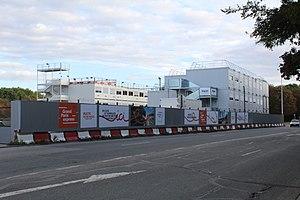
Chantier au Puits Rû de Nesle pour la ligne 15 du métro de Paris, Noisy-le-Grand.
La ligne 15 du métro de Paris est une ligne en construction du réseau métropolitain de Paris. Longue de 75 km et devant desservir 36 stations, elle constitue l'élément central du projet global du Grand Paris Express.